Barossa Light & Gawler Football Association

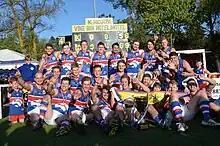
The Barossa District 2017 Premiership Team

In 1894, Kapunda formed an informal association with Angaston, Kapunda North, Greenock and Truro, most likely a precursor to the Barossa and Light Football Association which Kapunda later helped establish.